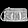
Label: Bag